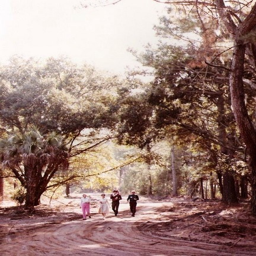
a group of early residents strolling down one of the first dirt roads .